Everything for Gloria

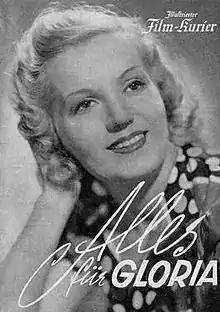
German film poster

Everything for Gloria is a 1941 German romantic comedy film directed by Carl Boese and starring Leo Slezak, Laura Solari and Johannes Riemann. The film was shot at the Cinecittà in Rome, and marked the German debut of the Italian actress Laura Solari.